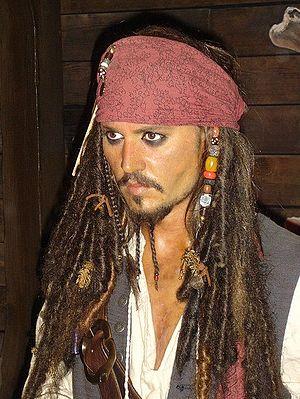
La caye Little Hall's Pond, en anglais Little Hall's Pond Cay, est une caye privée de 18 hectares et de 400 m de long, de l’archipel des îles Exumas aux Bahamas dans les Caraïbes. Elle est la propriété de l'acteur américain Johnny Depp depuis 2004.